Wallace Brownlow

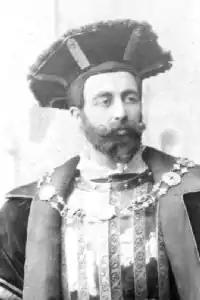

Wallace Brownlow (1861 – 7 September 1919) was an opera singer and actor of the Victorian era best known for baritone roles in the operas of Gilbert and Sullivan, first with the D'Oyly Carte Opera Company in the UK and on tour, and later with J. C. Williamson in Australia. He also appeared in other stage roles in London, New York, and elsewhere, and made some silent films in America.